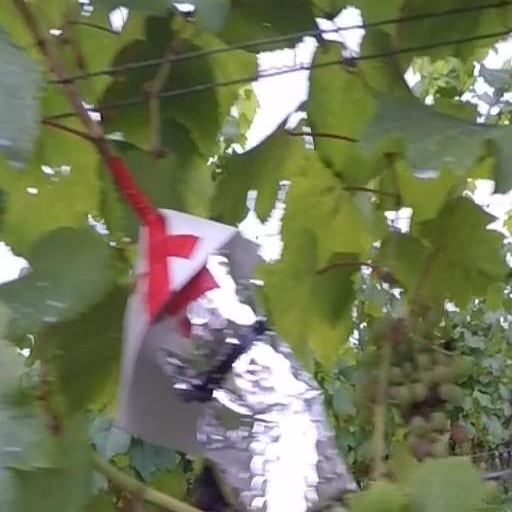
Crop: grape